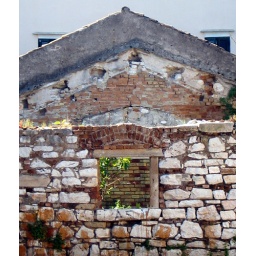
old stone drywall remains on main street in Corfu, Greece